Zakon Sudnyi Liudem

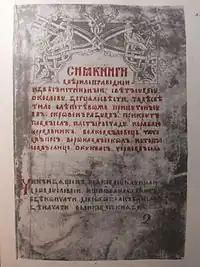
Page of the oldest surviving Trinity (Troitsky) copy of Merilo Pravednoye, 14th century

The Zakón Súdnyi Liúdem ("Law for Judging the People" or "Court Law for the People") is the oldest preserved Slavic legal text. Its source was Byzantine law and it was written in Old Church Slavonic in the late ninth or early tenth century.